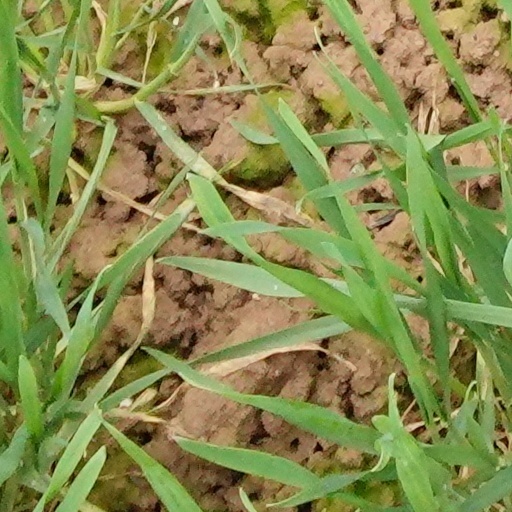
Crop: wheat